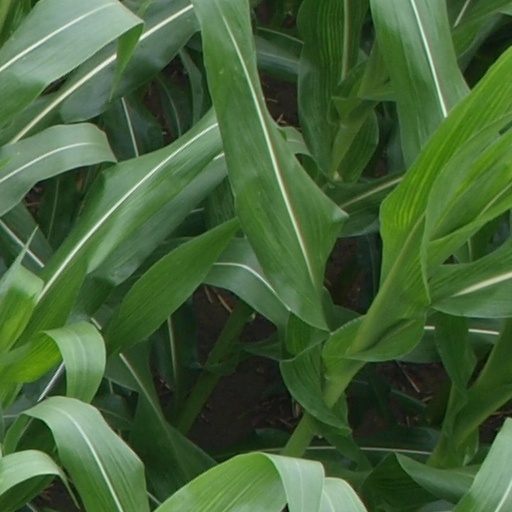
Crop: maize; corn